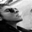
Label: man